Mir Mosharraf Hossain

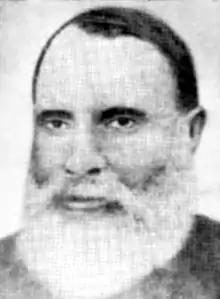

Mir Syed Mosharraf Hossain (13 November 1847– 19 December 1911) was a Bengali writer, novelist, playwright, and essayist. He is considered to be the first major writer to emerge from the Shia society of Bengal, and one of the finest prose writers in the Bengali language. His magnum opus "Bishad Shindhu" (Ocean of Sorrow) is a popular classic among the Bengali readership.